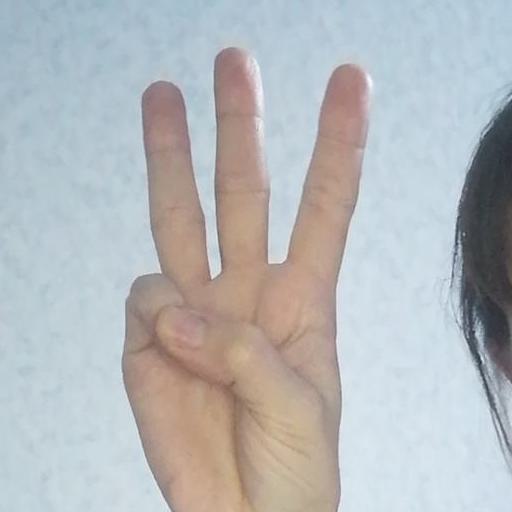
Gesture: three